José Carbajal (Uruguayan musician)

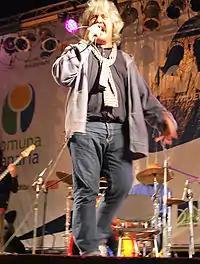
El Sabalero providing a concert in 2010.

He returned to Uruguay in 1984, going back to the Netherlands in 1992, albeit keeping a band in Montevideo.